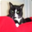
Label: cat